History of Madurai

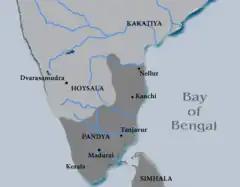
Pandyan dynasty Map at its greatest extent

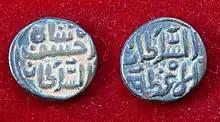
Coin of Jalaluddin Ahsan Khan, first ruler of the Sultanate of Madurai, 1335–1339 CE

After the Sangam age, most of present-day Tamil Nadu, including Madurai, came under the rule of the Kalabhra dynasty, which was ousted by the Pandyas around 590 CE.